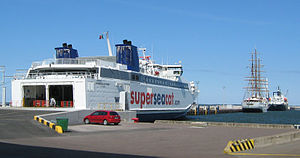
Silja Line
Superseacat
Silja Line er et finsk rederi der opererer cruisefærgeruter imellem Sverige, Finland og Åland. I dag drives selskabet af det estiske rederi AS Tallink Grup. Det tidligere selskab Silja Oy hedder i dag Tallink Silja Oy – og er et datterselskab af Tallink Grupp. Tallink Silja Oy håndtering markedsføring og salg for Tallink og Silja Line mærker i Finland samt forvaltningen af Silja skibe og medarbejdere. Et andet datterselskab, Tallink Silja AB, håndterer marketing og salg i Sverige. Strategisk virksomhedsledelse udføres af Tallink Grupp som også ejer skibene i både Tallink og Silja Line.